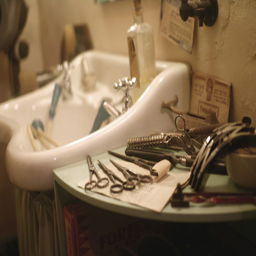
A bathroom sink filled with medical supplies next to a bunch of scissors.
Hair cutting tools sitting on a table by a sink.
Hair cutting utensils on a table beside a sink.
A sink and table with small tools on it including scissors
A display of different items like scissors and a sink